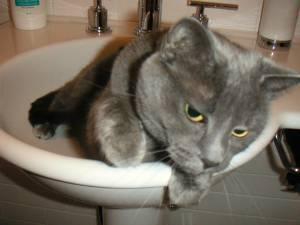
Russian Blue